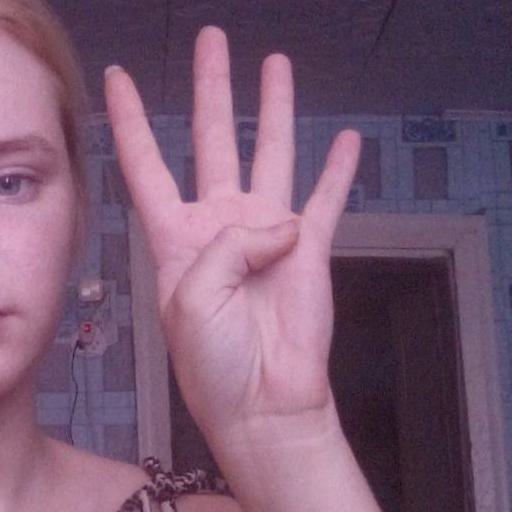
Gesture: four